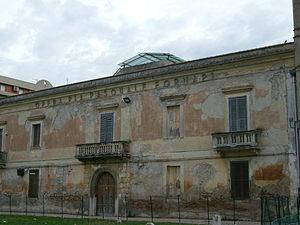
Le musée du blé est un espace muséal, consacré à la culture du blé, situé près du piano delle fosse de la ville de Cerignola dans les Pouilles.